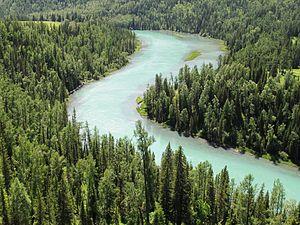
Cet article liste des principaux cours d’eau de Chine. Ceux-ci sont regroupés par exutoire puis bassin versant en progressant du nord au sud.